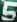
Number: 5